Audra McDonald

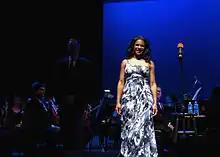
McDonald performing at the Wright Center in 2011

In 2021, McDonald portrayed Rachel Boutella in television series "The Bite" and hosted the television ceremony of the 74th Tony Awards"." In 2021, she appeared as Barbara Siggers Franklin in Aretha Franklin's biographical musical drama film "Respect", earning a nomination at the NAACP Image Award for Outstanding Supporting Actress in a Motion Picture. In 2022, she starred as Dorothy Scott in HBO's television series "The Gilded Age". That year, she appeared in the Broadway production of "Ohio State Murders", earning her tenth Tony Award nomination. In 2023, McDonald portrayed civil rights activist Ella Baker in the Netflix biographical drama "Rustin". That same year she acted in the comedy "Down Low" and the Ava DuVernay directed drama "Origin". In May 2024, it was announced that McDonald would return to Broadway as Mama Rose in a revival of "Gypsy", with previews beginning November 21. Her performance in Gypsy would earn her a record-breaking 11th Tony Award nomination, surpassing the previous three-way tie she had shared with Julie Harris and Chita Rivera.